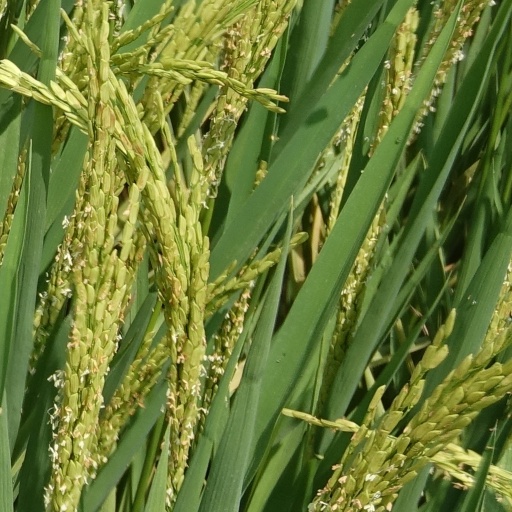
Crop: rice